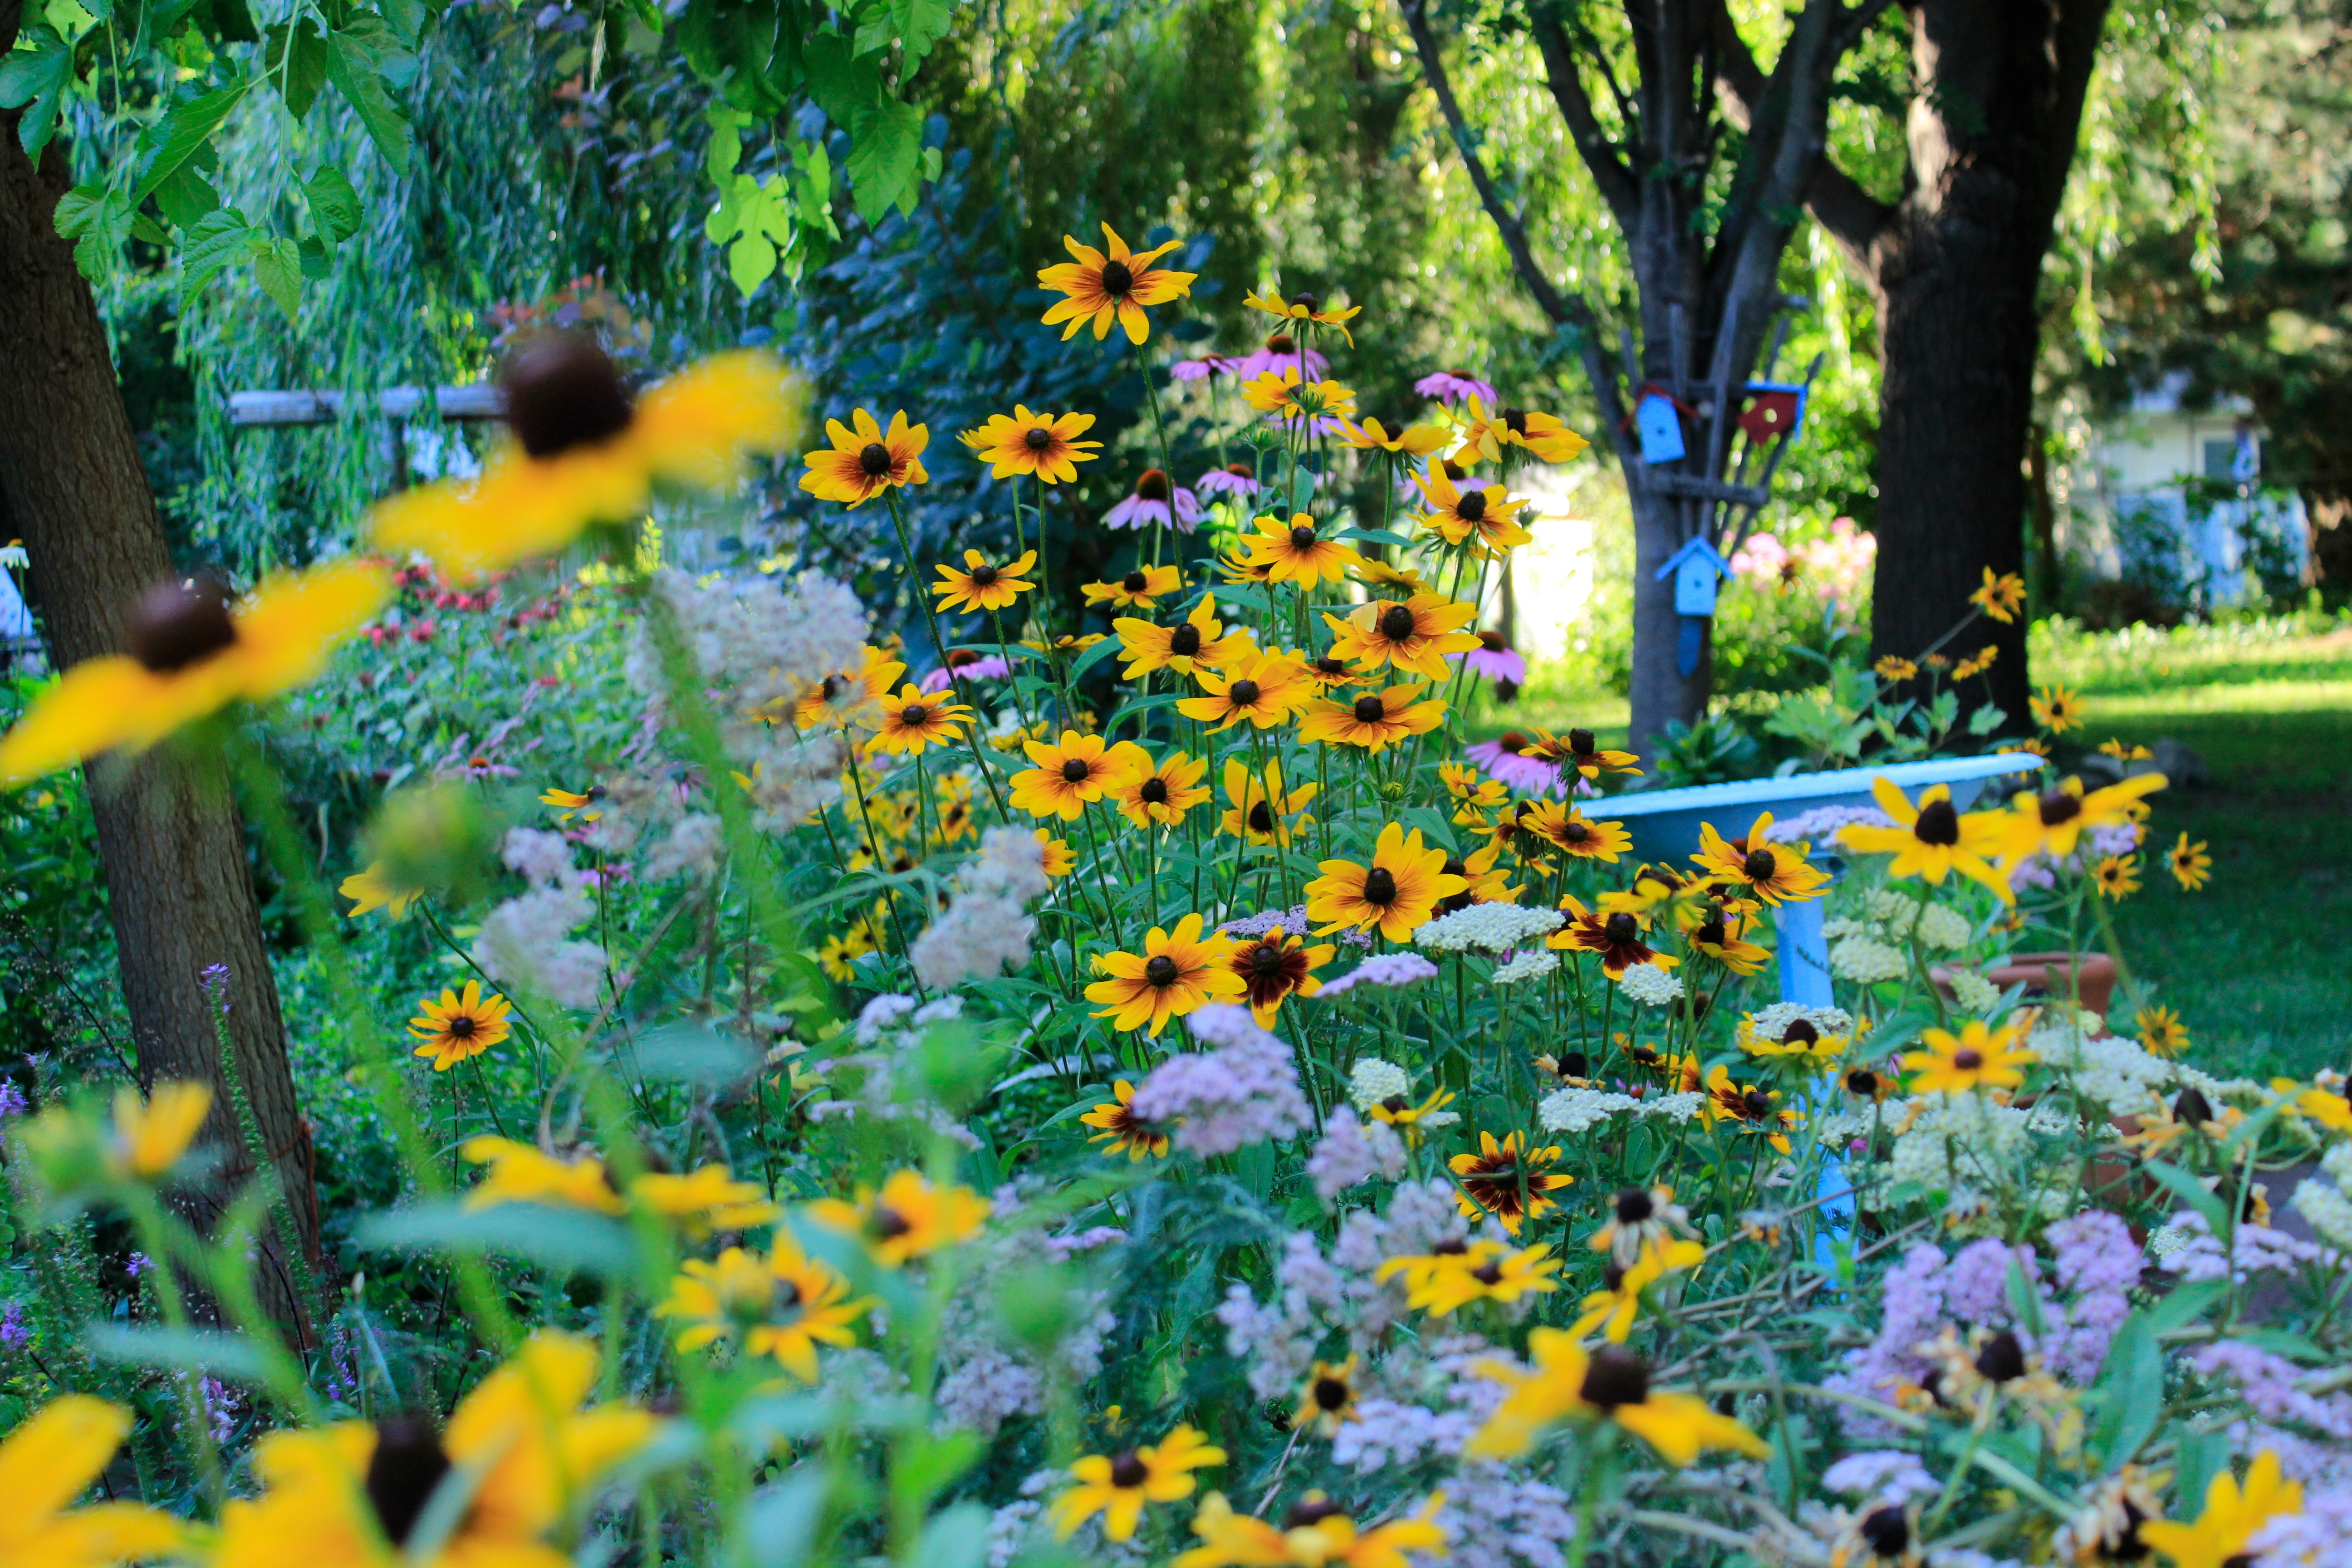
plant, meadow, flower, park, backyard, botany, garden, flora, wildflower, woodland, habitat, yard, ecosystem, flowering plant, land plant